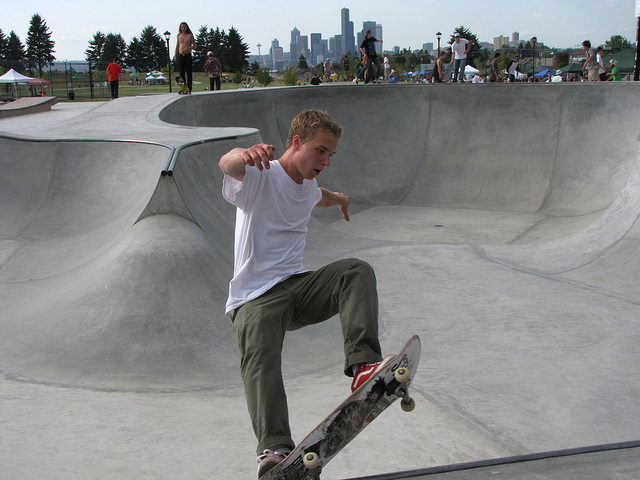
user: Given an image and a question. Answer the question in a short answer. Question: What type of park would this be called? Short Answer:
assistant: skate park